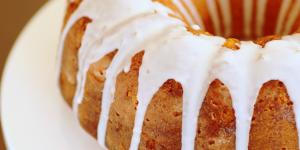
torta sin huevo y sin mantequilla